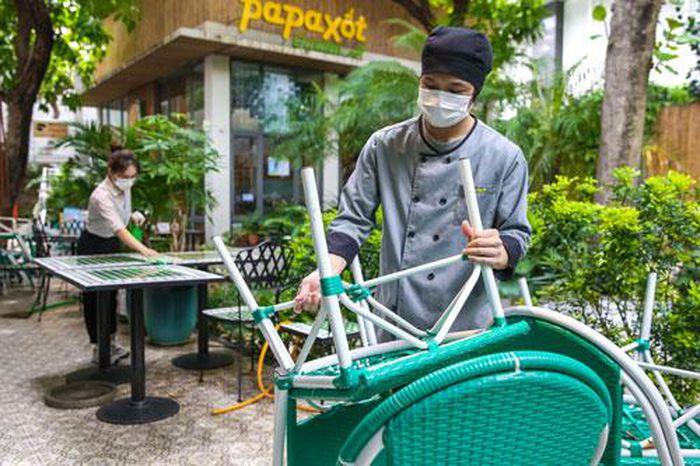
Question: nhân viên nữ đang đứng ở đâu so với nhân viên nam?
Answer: nhân viên nữ đang đứng phía sau nhân viên nam